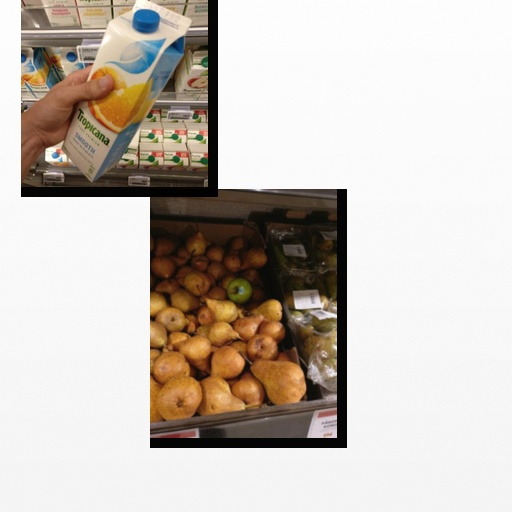
Food items: pear, mixed_juice